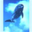
Label: dolphin